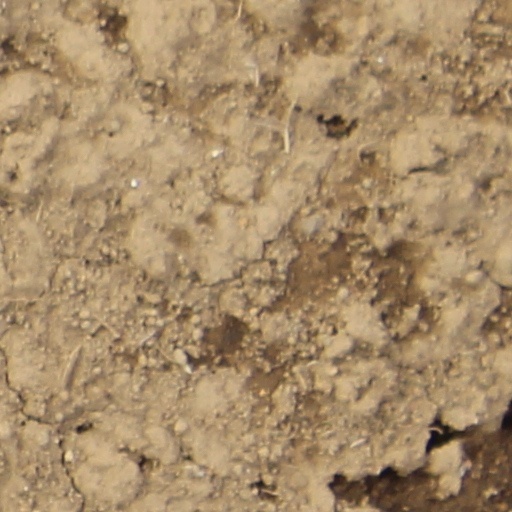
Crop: wheat